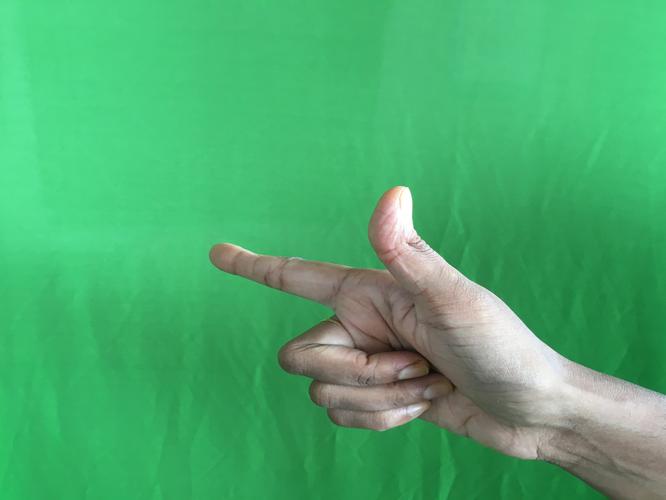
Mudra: Chandrakala
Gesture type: single_hand